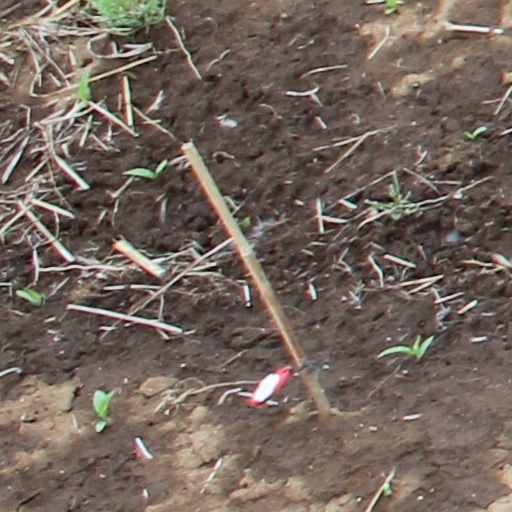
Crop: wheat